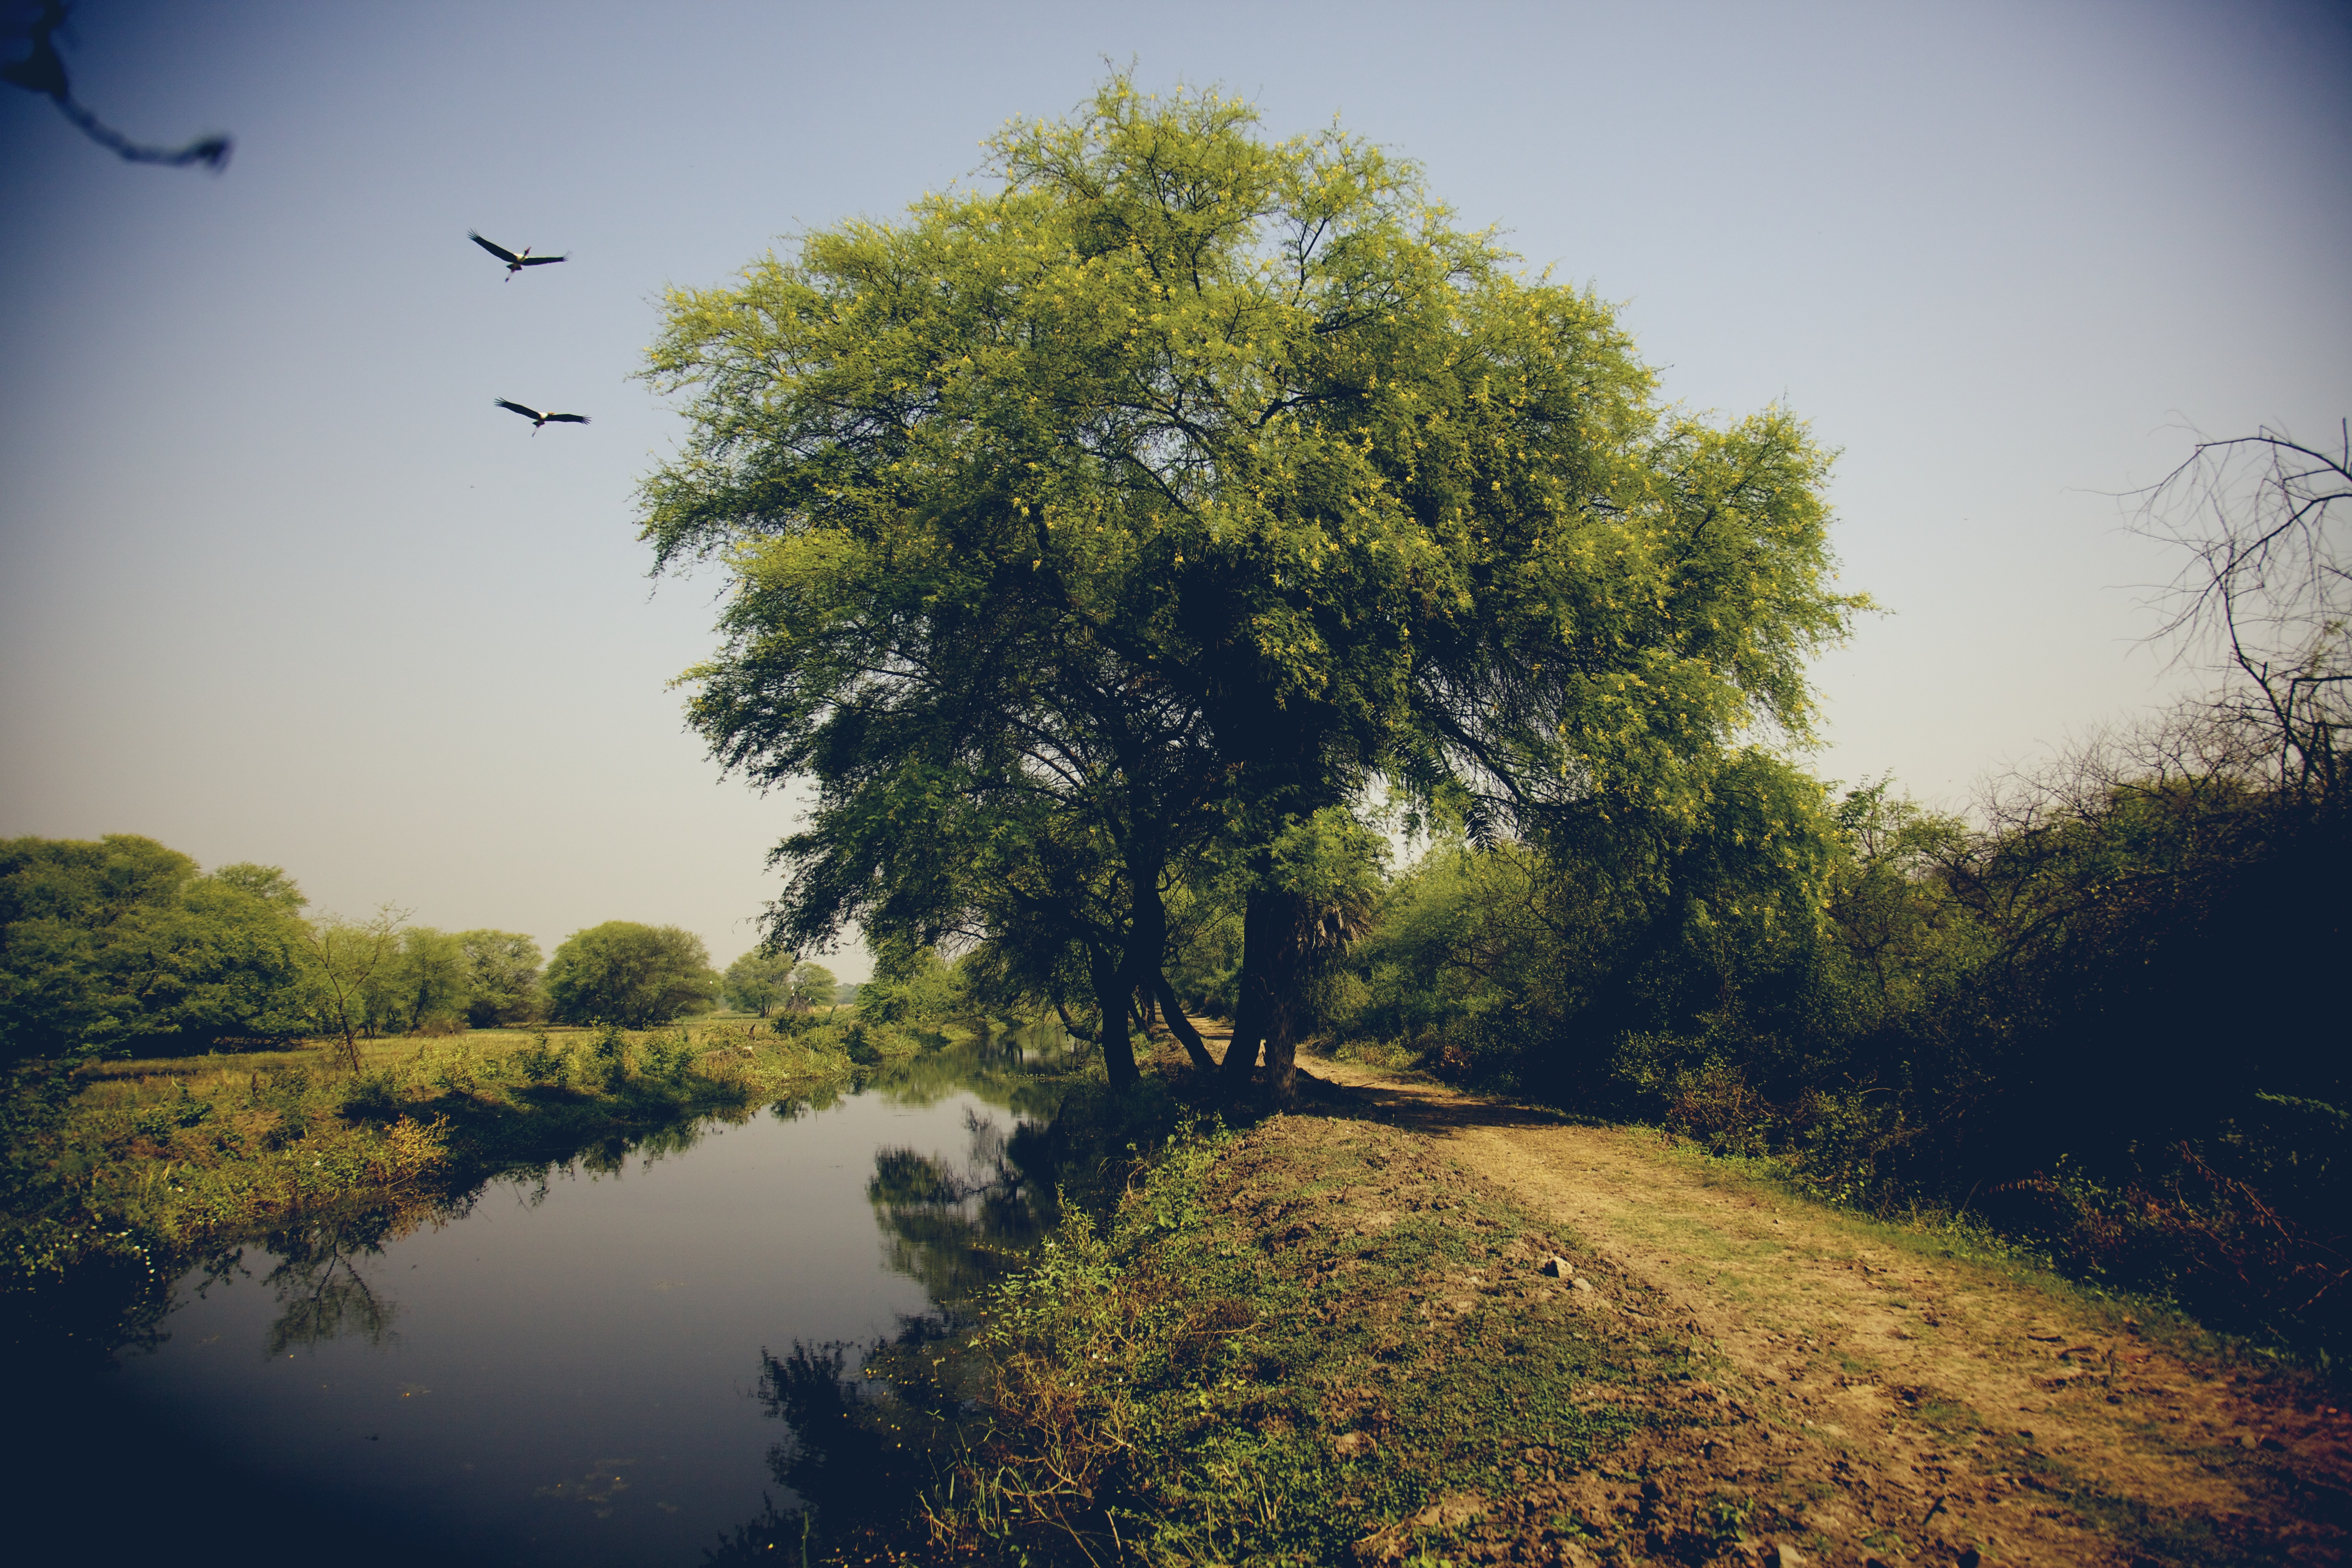
landscape, tree, nature, forest, grass, branch, cloud, plant, sky, mist, sunlight, morning, leaf, hill, dawn, evening, reflection, autumn, savanna, habitat, rural area, natural environment, atmospheric phenomenon, woody plant